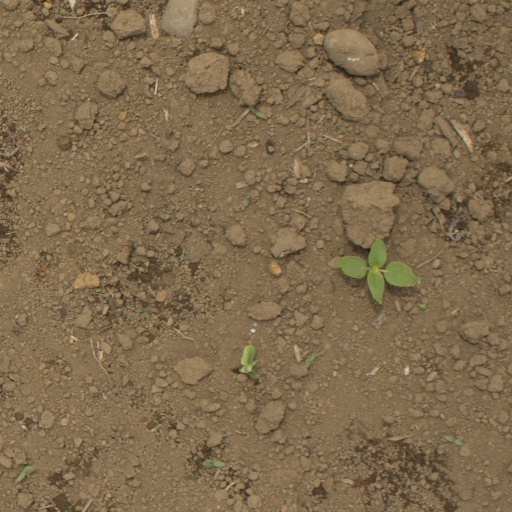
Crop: Jerusalem artichoke